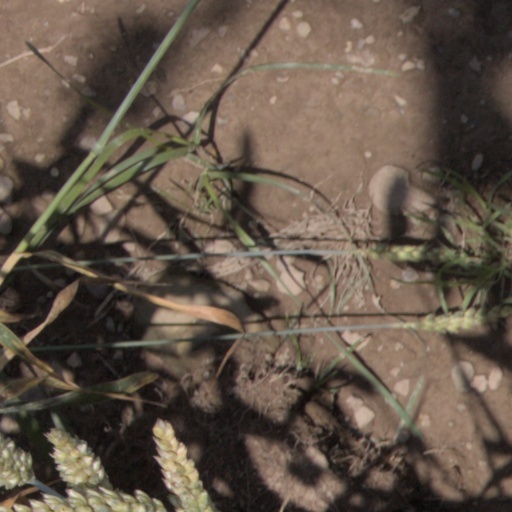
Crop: wheat